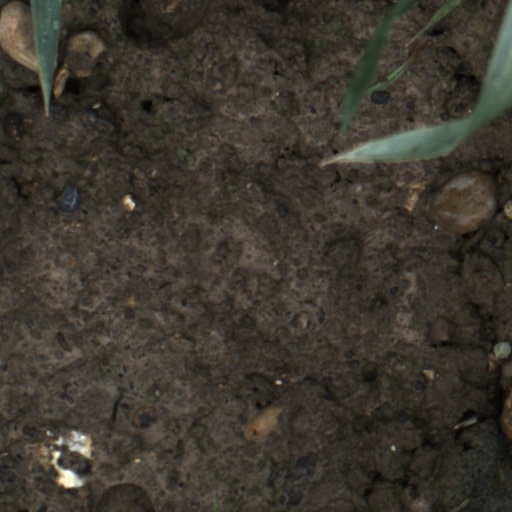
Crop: wheat